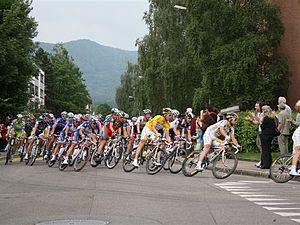
La 74ᵉ édition du Tour de Suisse s'est déroulée du 12 au 20 juin 2010. Il s'agit de la 16ᵉ épreuve du Calendrier mondial UCI 2010.